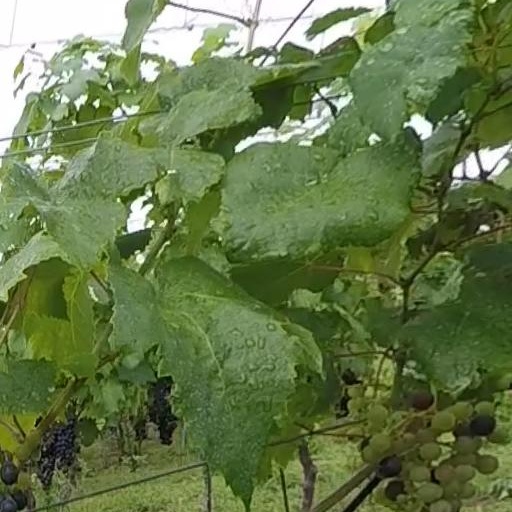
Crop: grape